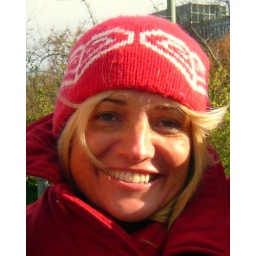
Post Easter brunch walkies in my red Italian coat and matching ski hat - Ria is always cold!